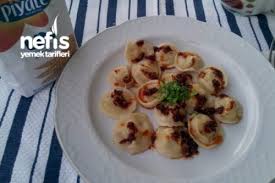
Yemek: manti